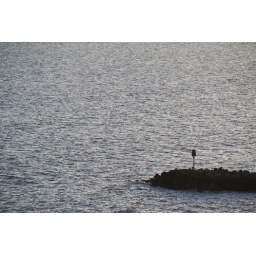
I have used the rule of space in this photograph, to highlight the outstretch of rocks with the red lantern.